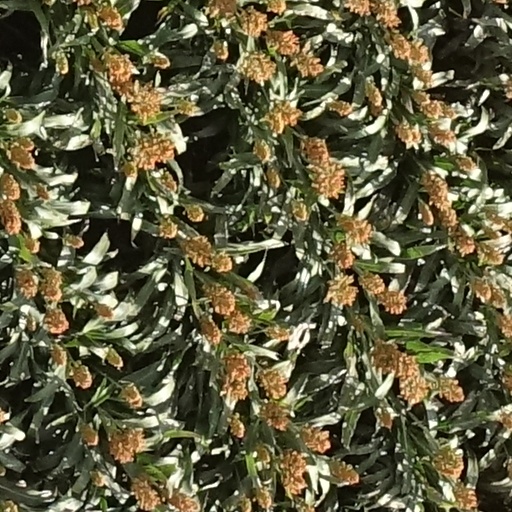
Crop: sorghum